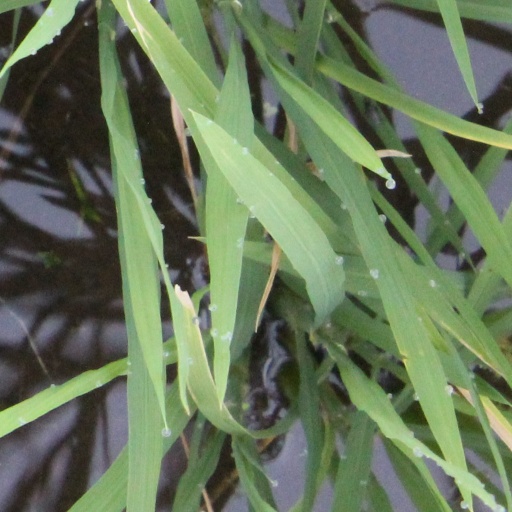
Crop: rice